HMS Alceste (1806)

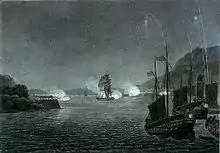
"Alceste" attacking the Chinese defences in the Bocca Tigris. Engraved by Matthew Dubourg and painted by John McLeod in 1816

After the Treaty of Paris, the British government sought stronger ties with China. William Amherst, the diplomat chosen to inform the emperor of the peace in Europe and to offer Britain's friendship, specifically requested Maxwell and "Alceste" to accompany him. Maxwell, without a ship since was wrecked three years before, commissioned "Alceste" at the beginning of 1816. The journey out was uneventful; "Alceste" left Spithead for China on 9February with Amherst aboard, and after stopping at Madeira, Rio de Janeiro, the Cape of Good Hope, Anyer, and Batavia, sailed through the Bangka Strait into the South China Sea. After calling to pay respects at Canton, "Alceste" transited the Straits of Formosa and hove-to in the Bohai Sea on 28 July. There she met the 10-gun brig-sloop, , despatched earlier to herald the arrival of Britain's ambassador.